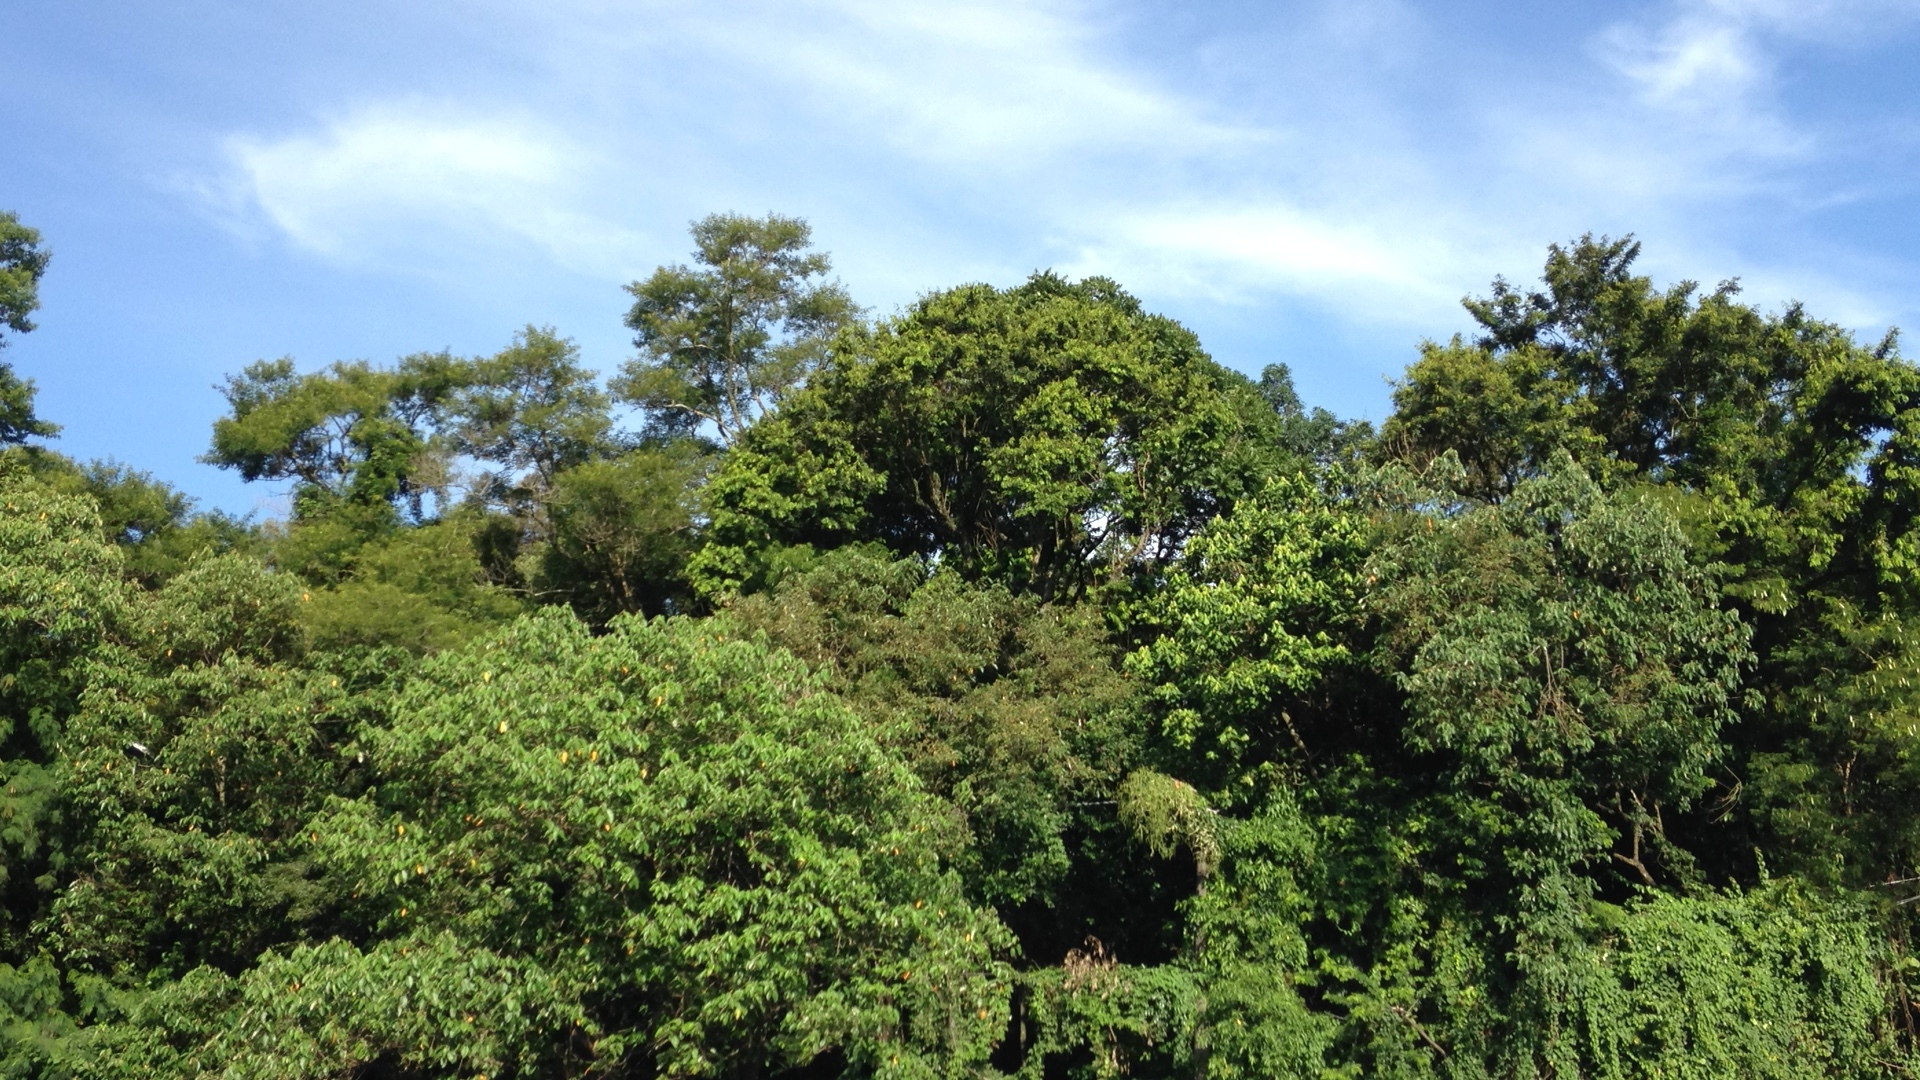
green, trees, sky, vegetation, nature, tree, tropical and subtropical coniferous forests, natural environment, natural landscape, nature reserve, jungle, forest, biome, rainforest, plant community, shrubland, plant, botany, valdivian temperate rain forest, woody plant, ecoregion, temperate broadleaf and mixed forest, terrestrial plant, old growth forest, landscape, wildlife, shrub, hill